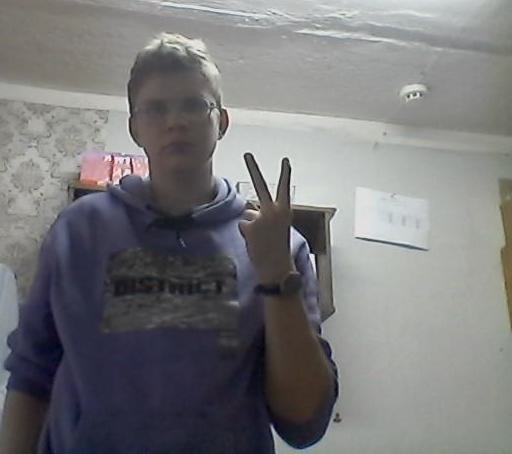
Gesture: peace_inverted